The Bronx

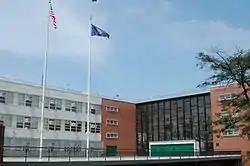
The Bronx High School of Science

The peninsular borough's maritime heritage is acknowledged in several ways. The City Island Historical Society and Nautical Museum occupies a former public school designed by the New York City school system's turn-of-the-last-century master architect C. B. J. Snyder. The state's Maritime College in Fort Schuyler (on the southeastern shore) houses the Maritime Industry Museum. In addition, the Harlem River is reemerging as "Scullers' Row" due in large part to the efforts of the Bronx River Restoration Project, a joint public-private endeavor of the city's parks department. Canoeing and kayaking on the borough's namesake river have been promoted by the Bronx River Alliance. The river is also straddled by the New York Botanical Gardens, its neighbor, the Bronx Zoo, and a little further south, on the west shore, Bronx River Art Center.